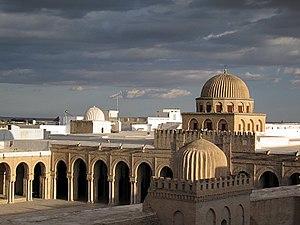
Le toit est la surface ou couverture couvrant la partie supérieure d'un édifice, permettant principalement de protéger son intérieur contre les intempéries et l'humidité.
Un dôme est un élément d'architecture. Le terme désigne la couverture d'un comble de plan centré généralement surmontée d'un lanternon en amortissement. Souvent utilisé comme synonyme de coupole. Il n'y a pas de lien étymologique entre ce terme et son homonyme, qui désigne une église importante en Italie et en Allemagne, si ce n'est la parenté au niveau indo-européen entre le grec dôma et le latin domus.